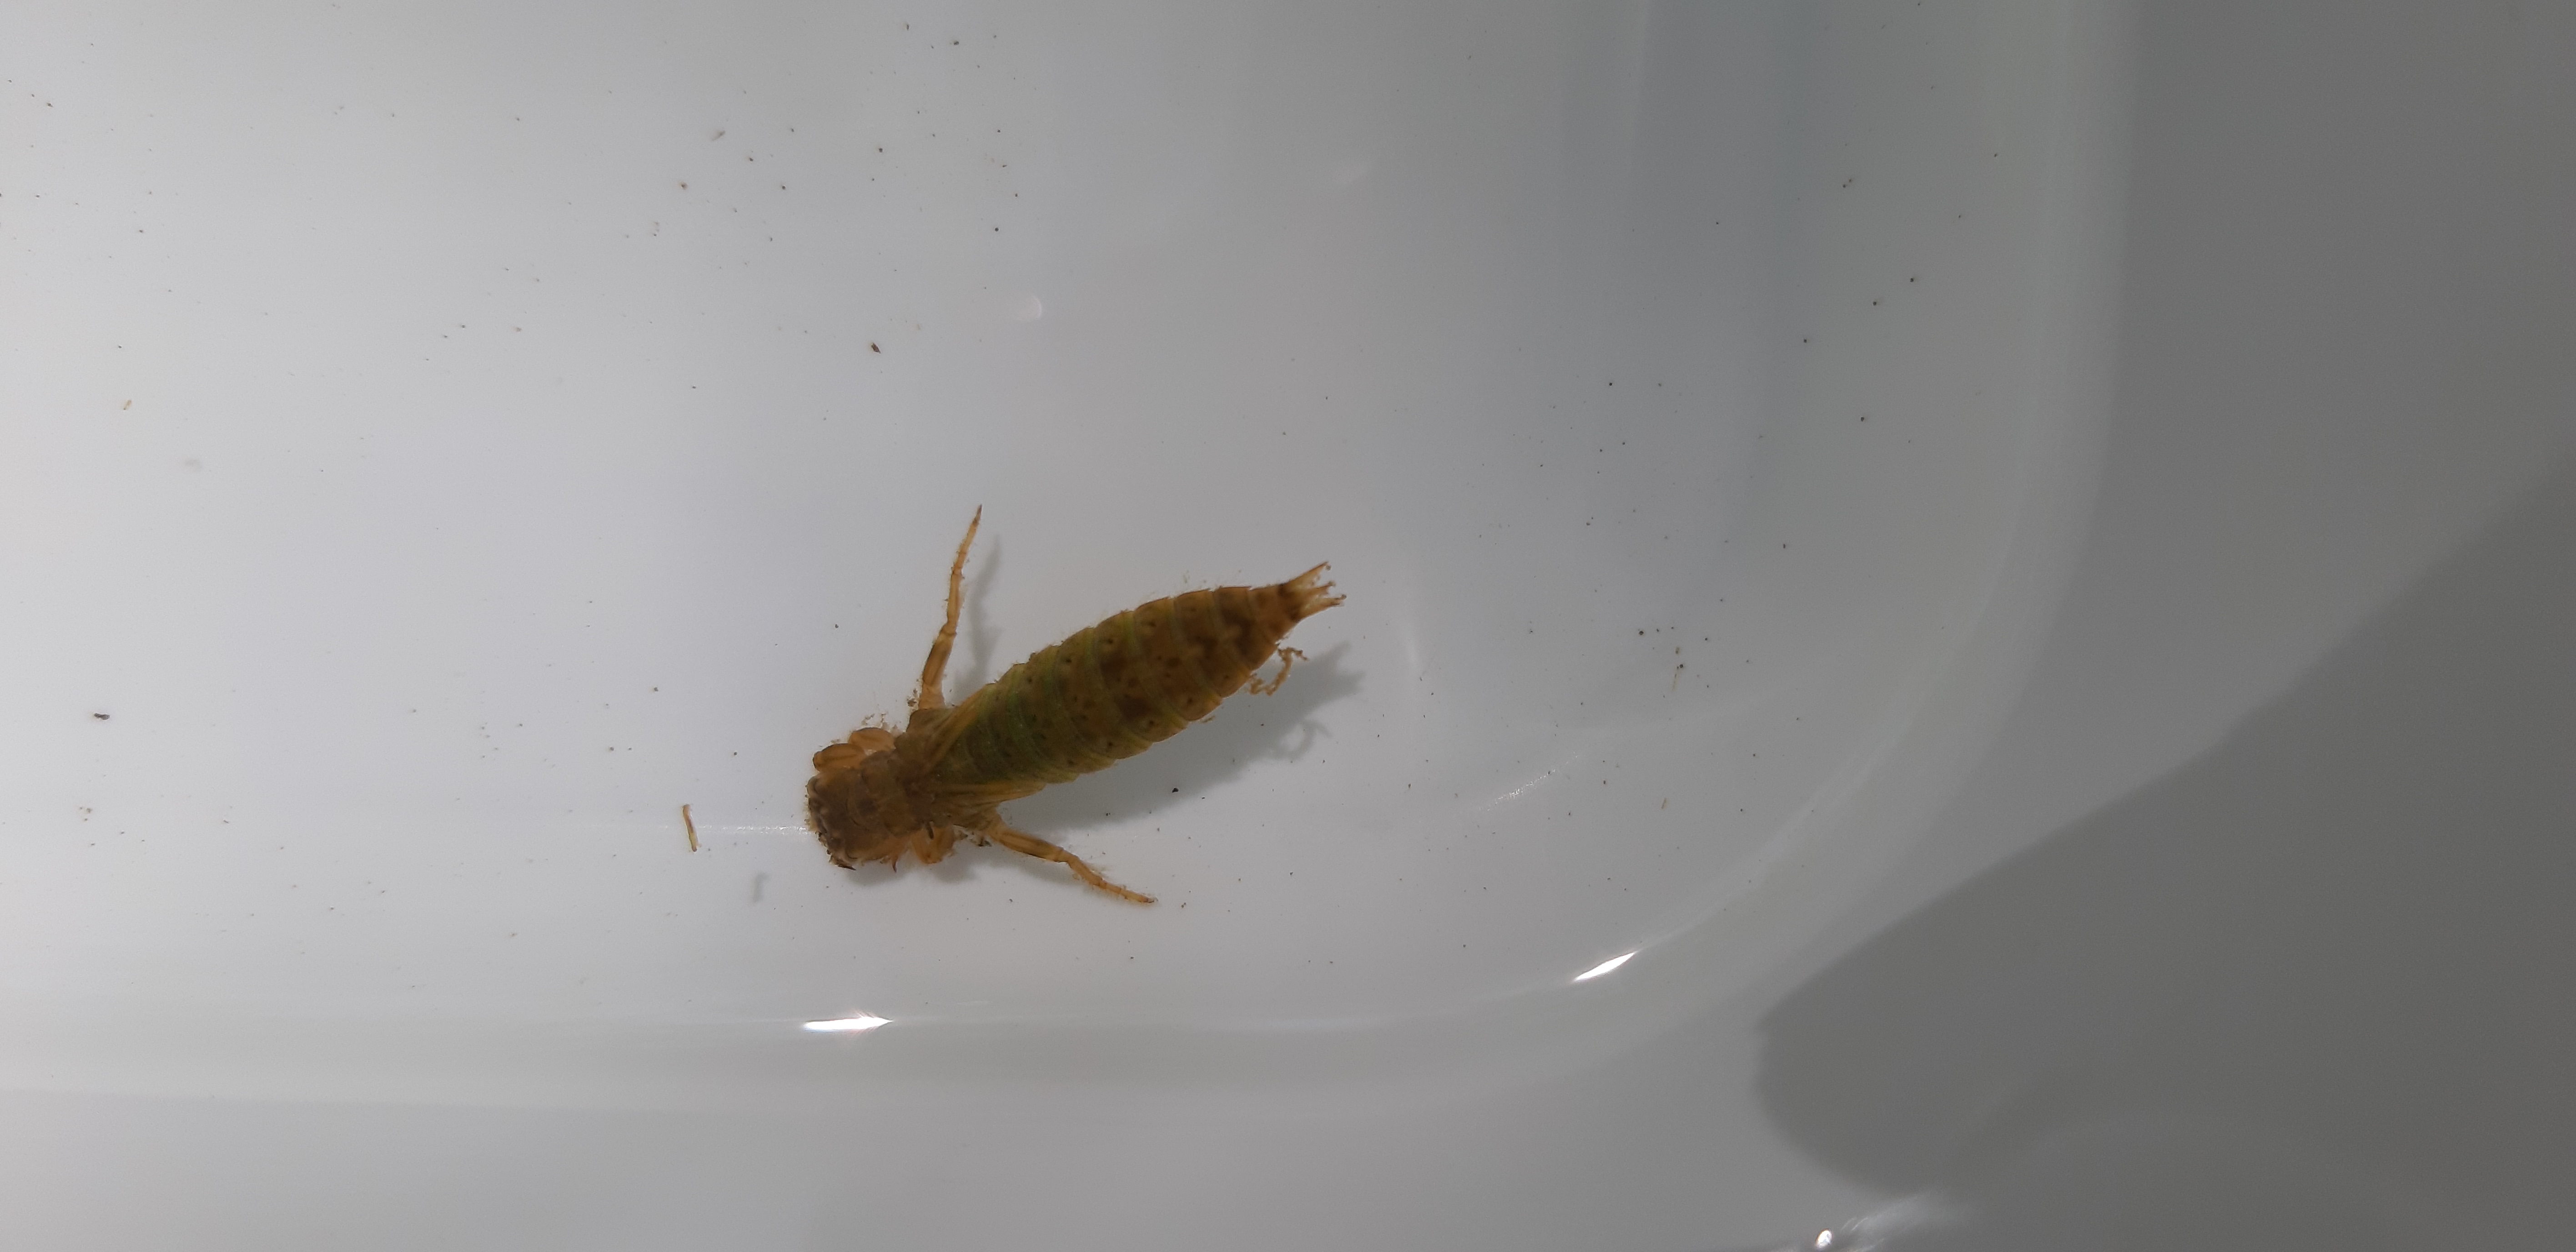
Macroinvertebrate group: dragonflies